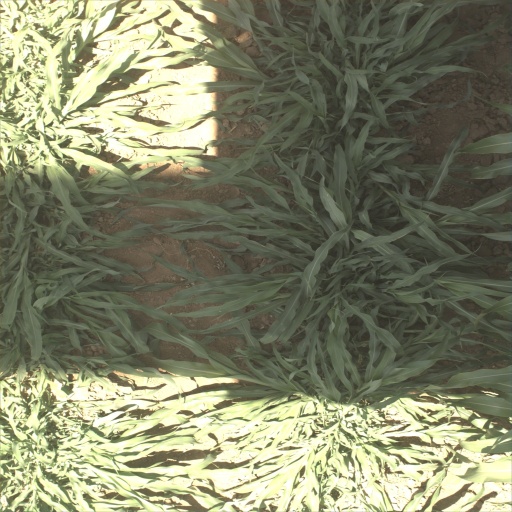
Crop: sorghum